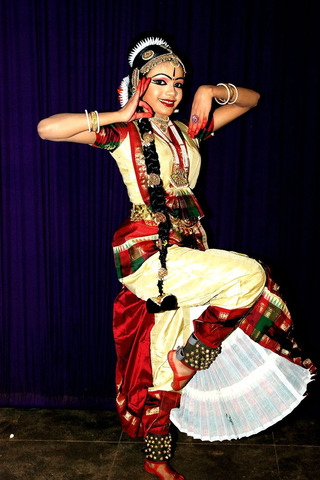
Dance form: kathakali